Nevaeh (wrestler)

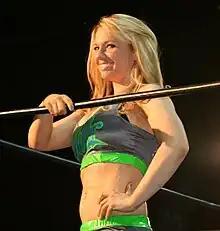
Neveah at a Queens of Combat show in March 2014

Nevaeh continued to work for OCW in 2009 and 2010, and IPW until 2012. She also appeared in Clash Wrestling and Remix Pro Wrestling during this time. In 2010, she debuted for All-American Wrestling, and on the May 26, 2010, episode of Wrestlicious' show "TakeDown", Nevaeh made her debut for the promotion under the ring name Kickstart Katie. She wrestled at the Queens of Combat inaugural show in 2014.